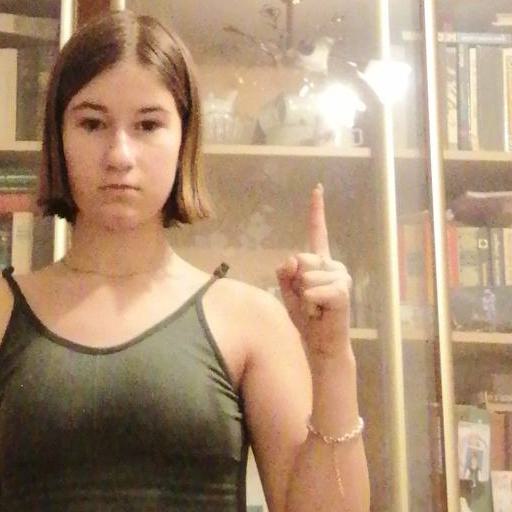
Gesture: one